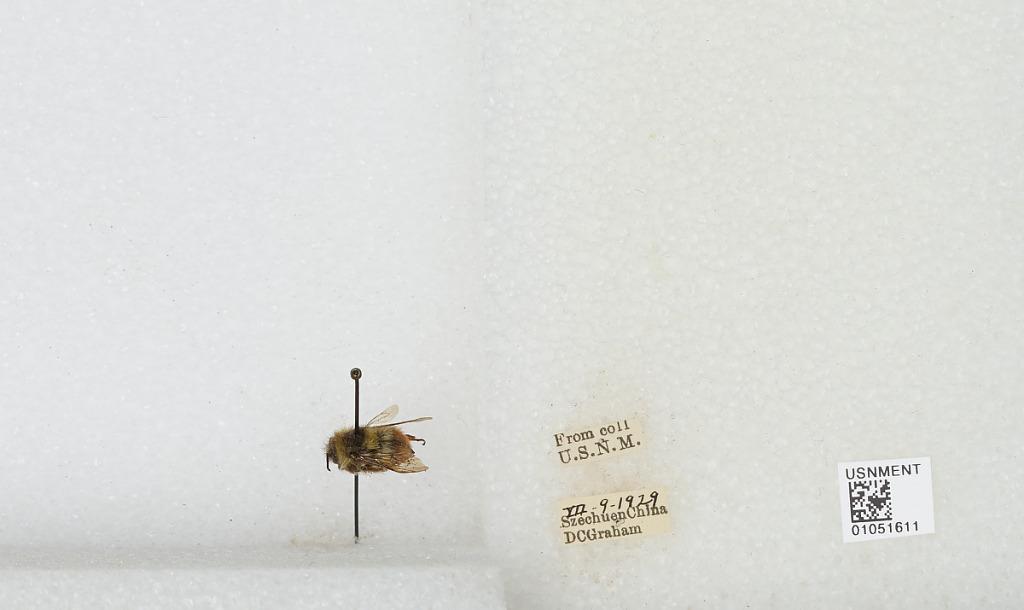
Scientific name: Bombus sp.
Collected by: D. Graham
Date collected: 1929-7-9
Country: China
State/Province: Sichuan
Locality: [Not stated]
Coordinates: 30.13, 102.93